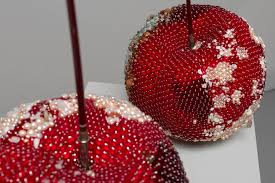
Waste category: biological